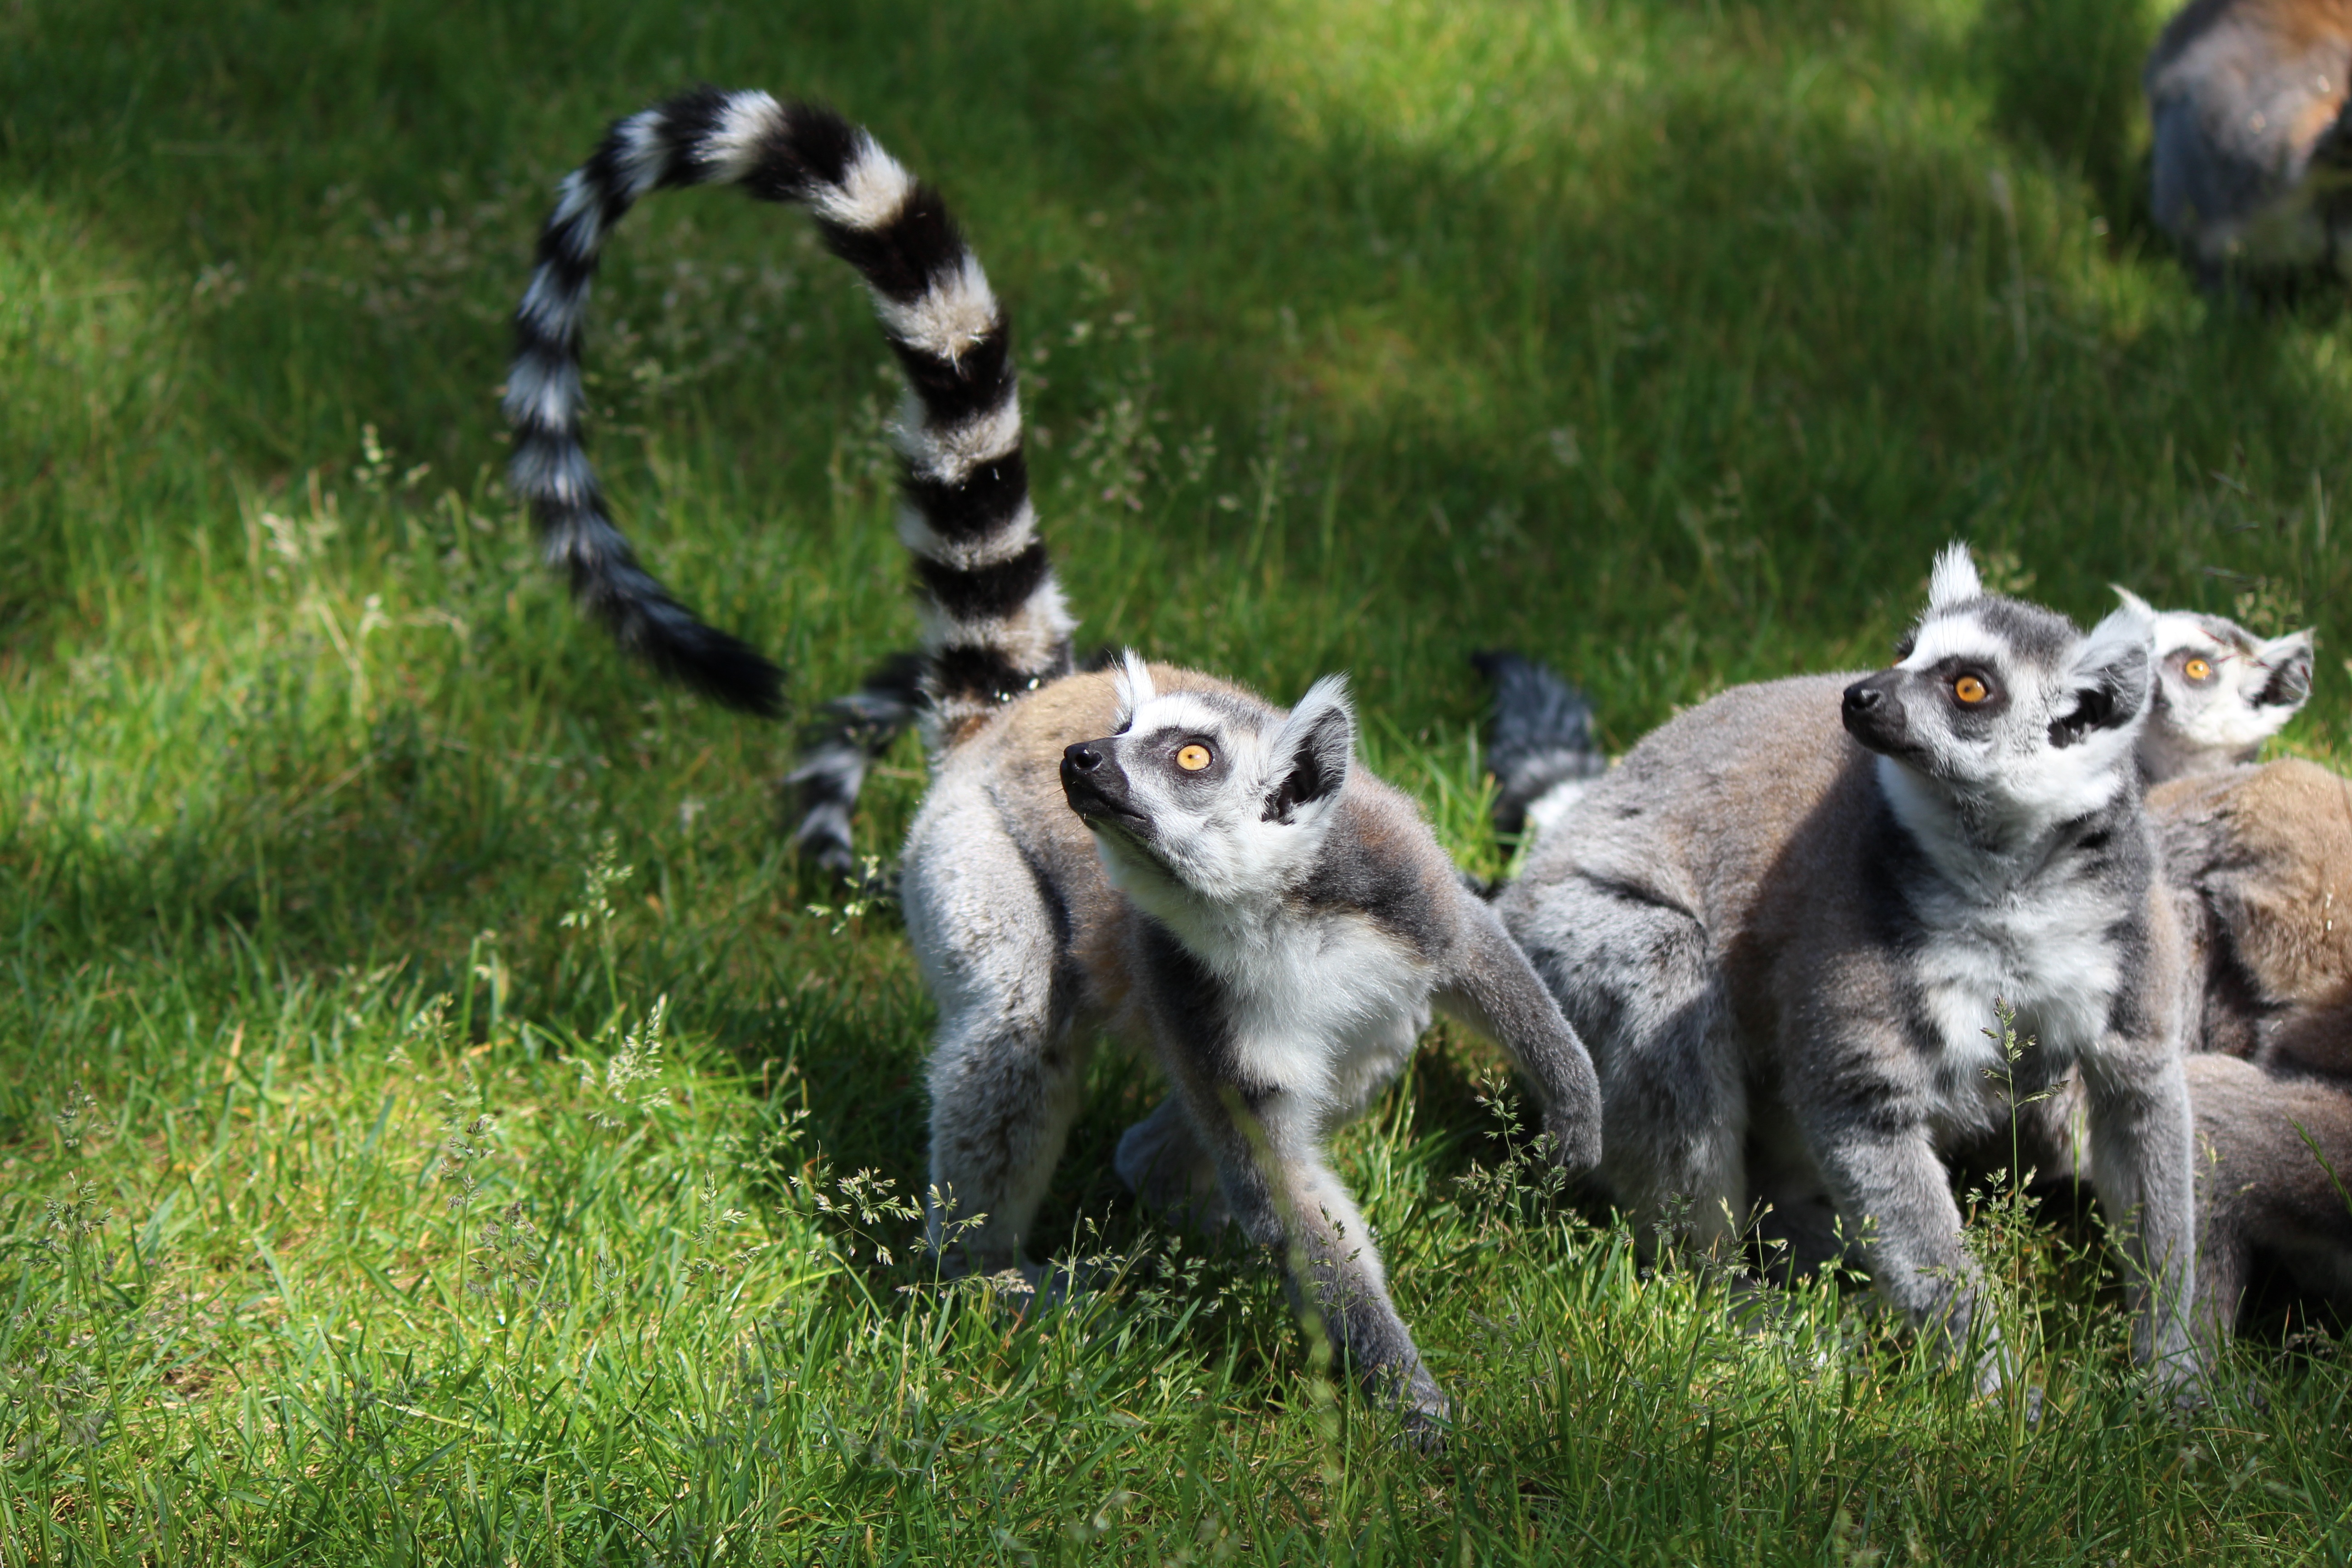
wildlife, mammal, fauna, primate, lemur catta, madagascar, vertebrate, primates, lemur, curious, tierpark bochum, ring tailed lemur, species of primate, prosimians